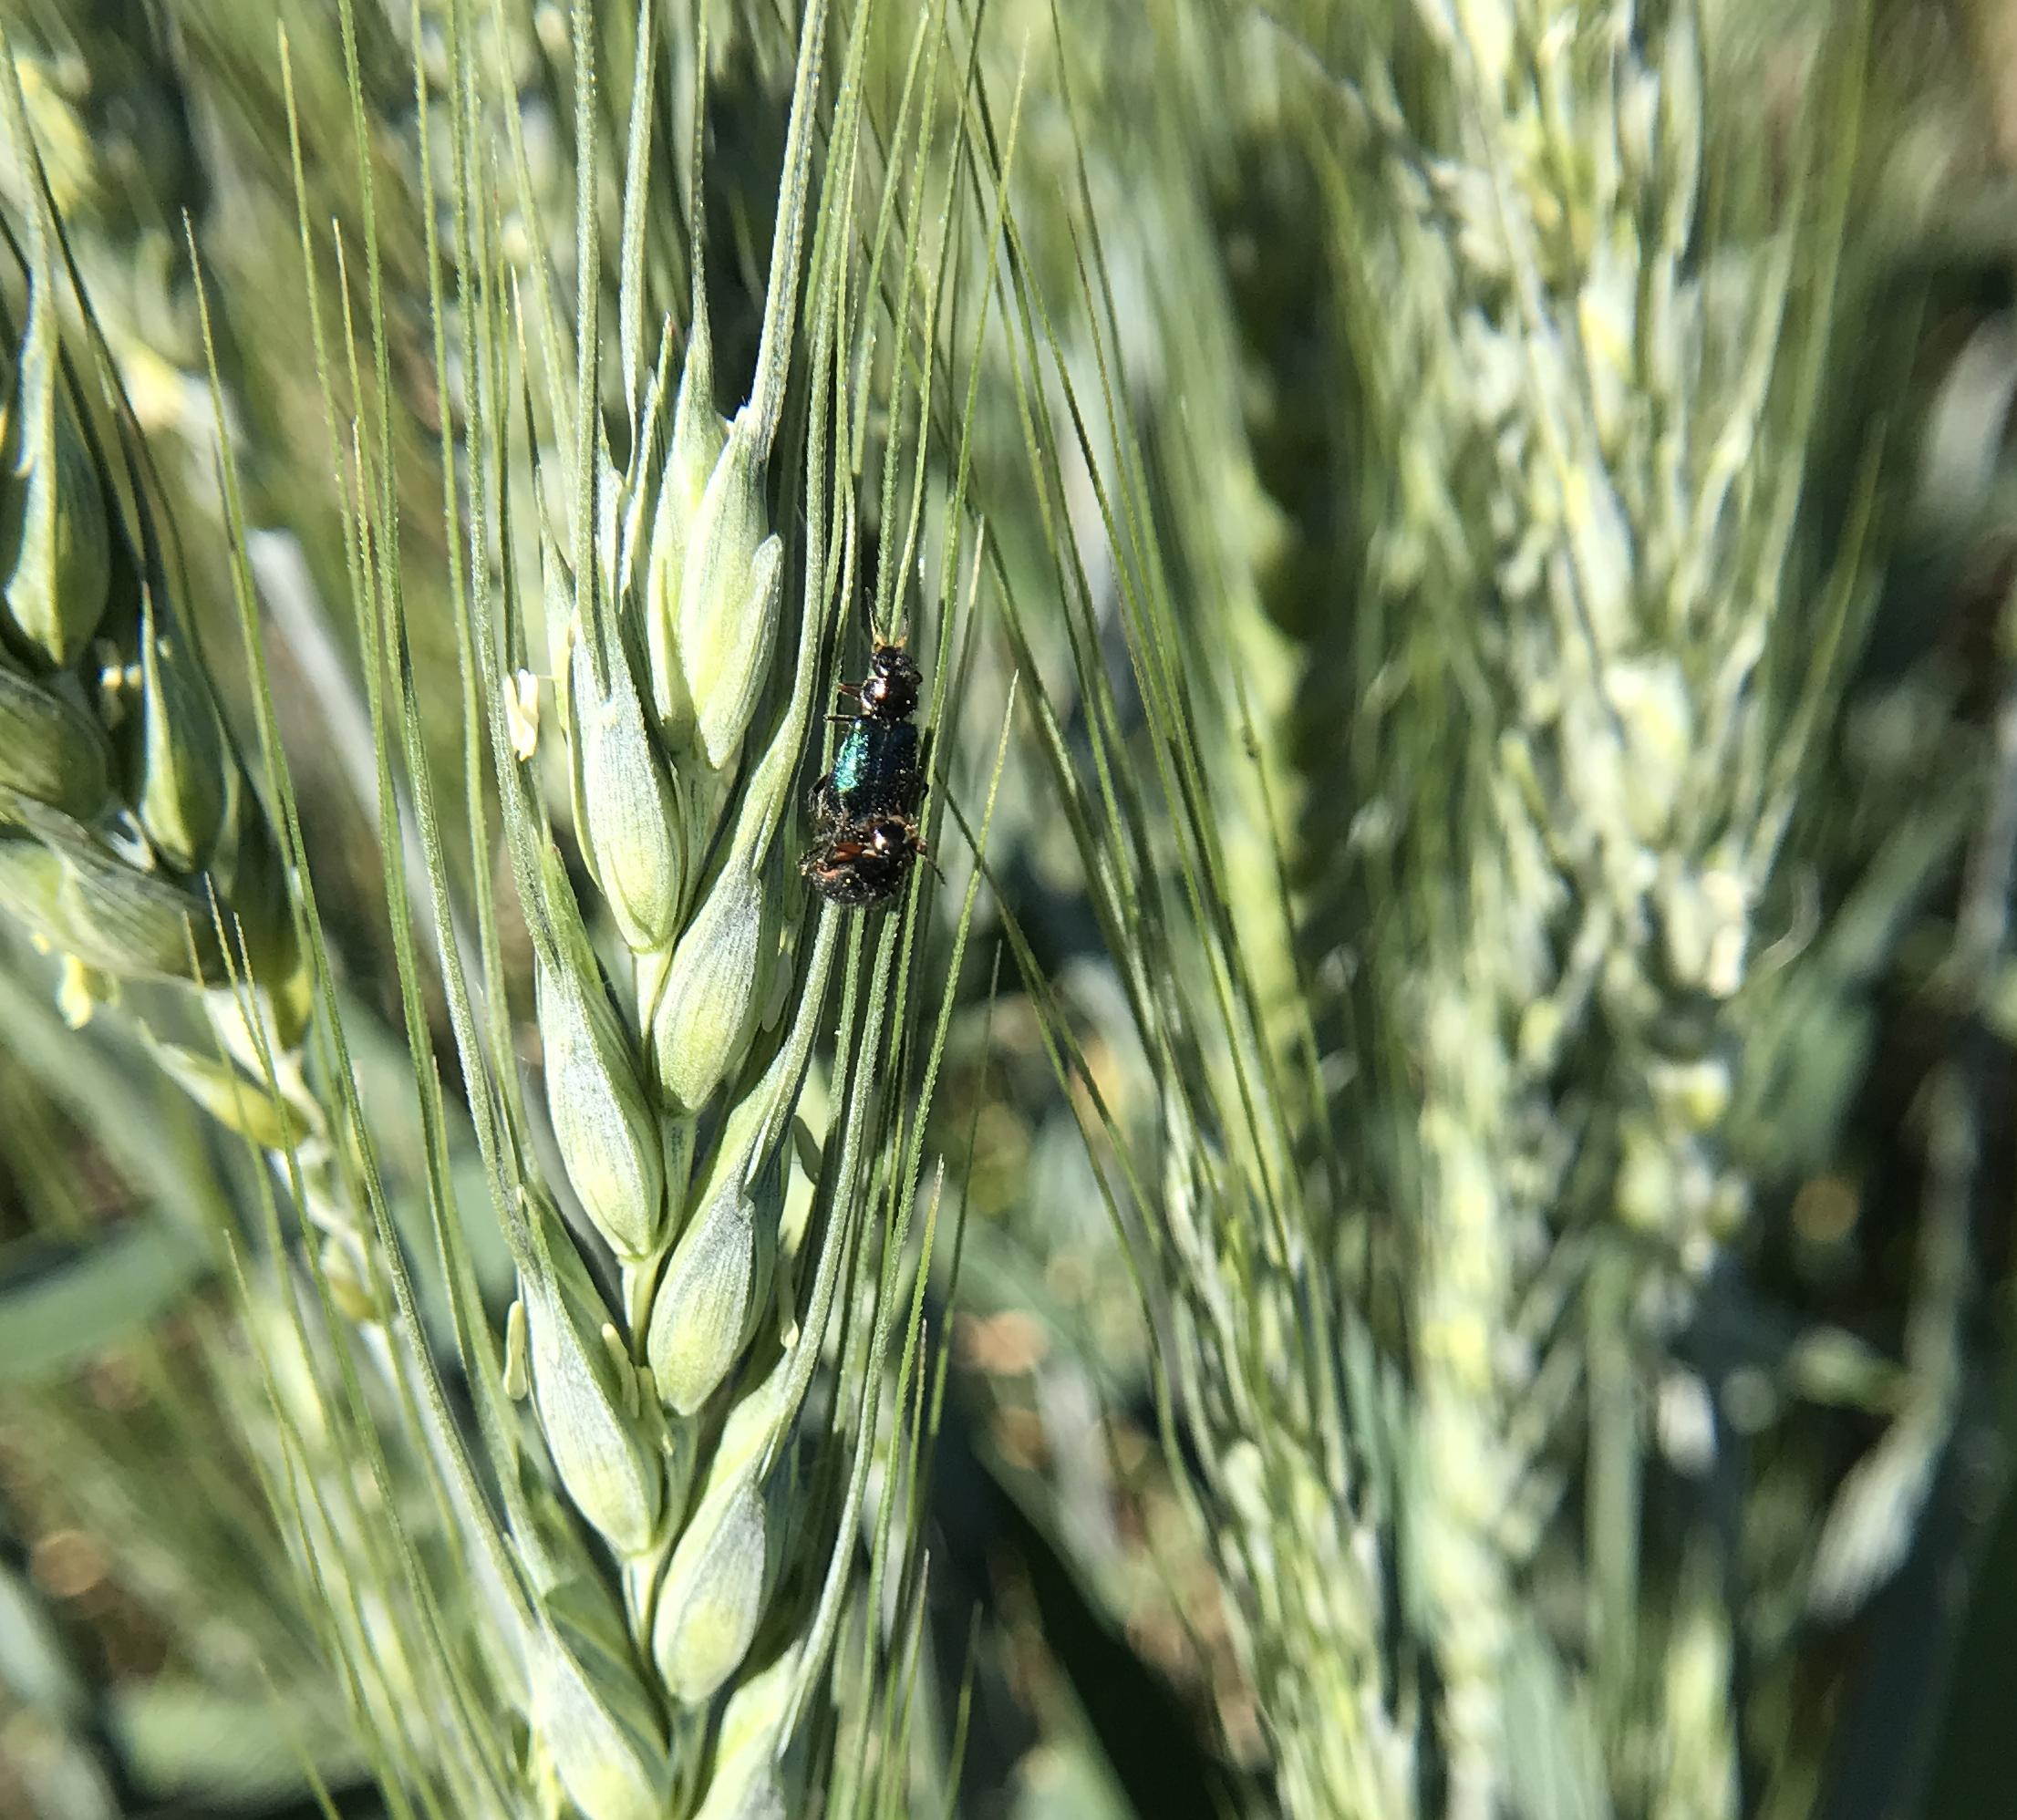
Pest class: predators